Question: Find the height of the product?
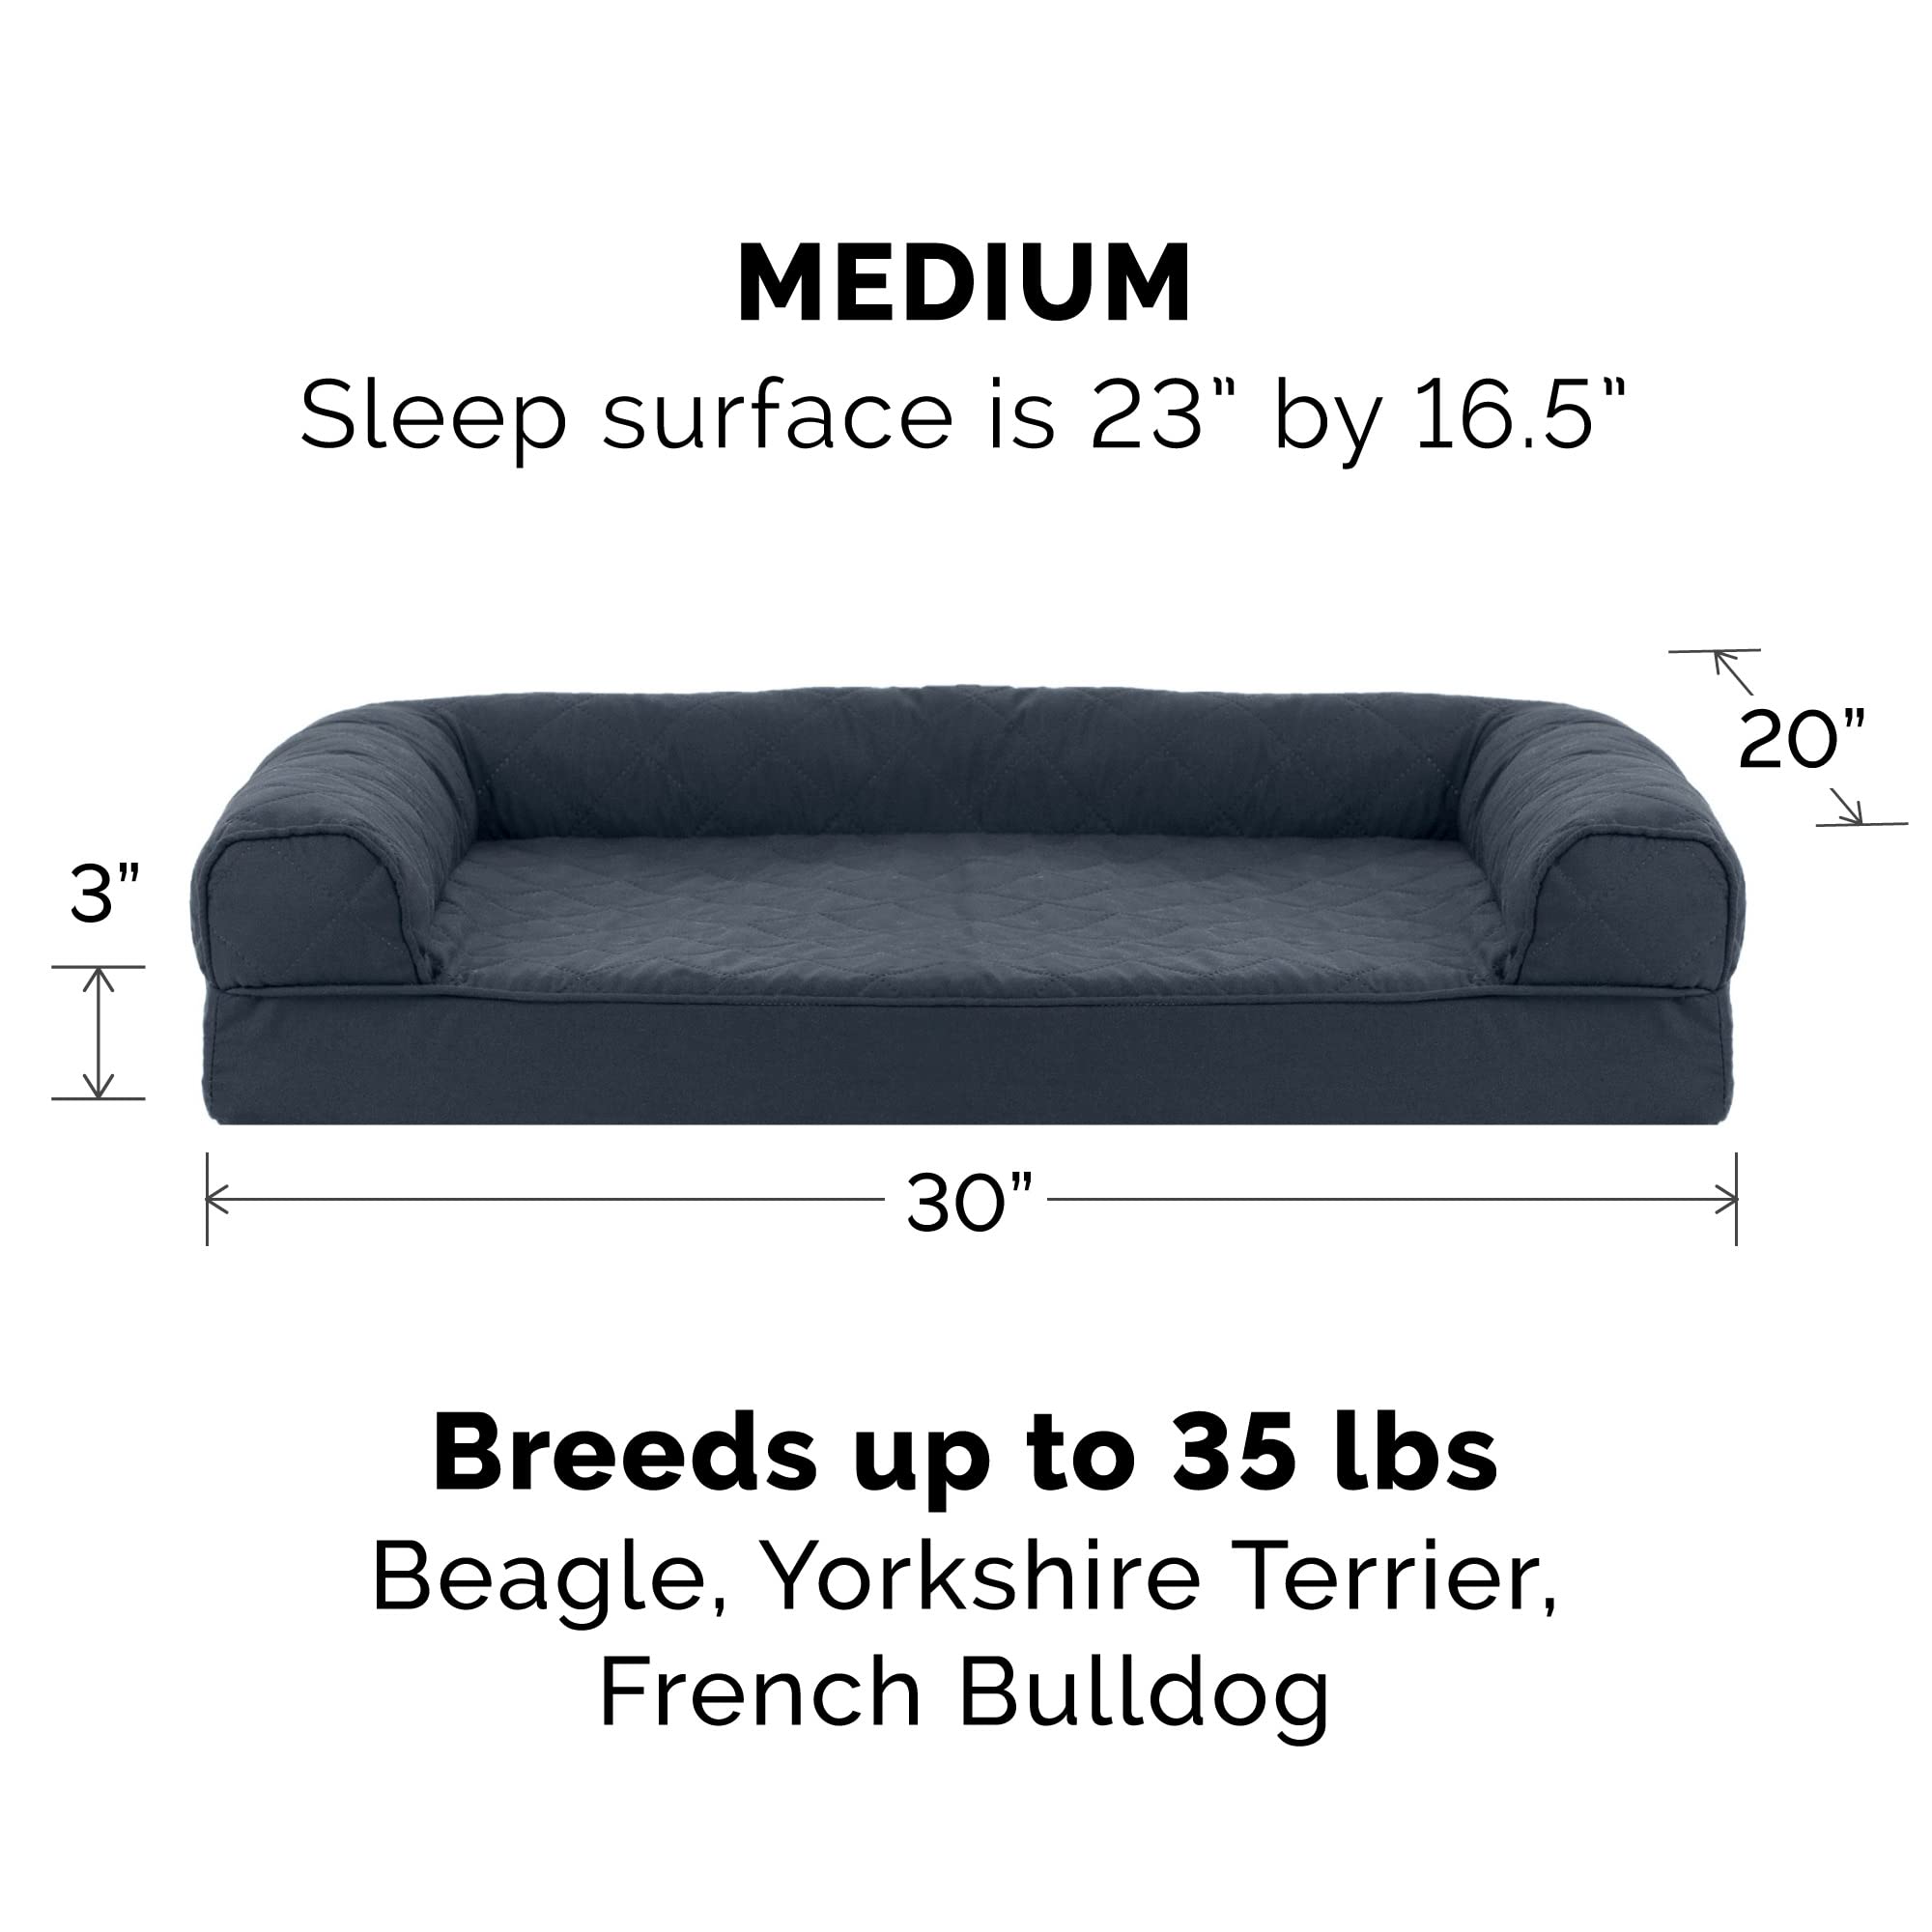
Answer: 3.0 inch